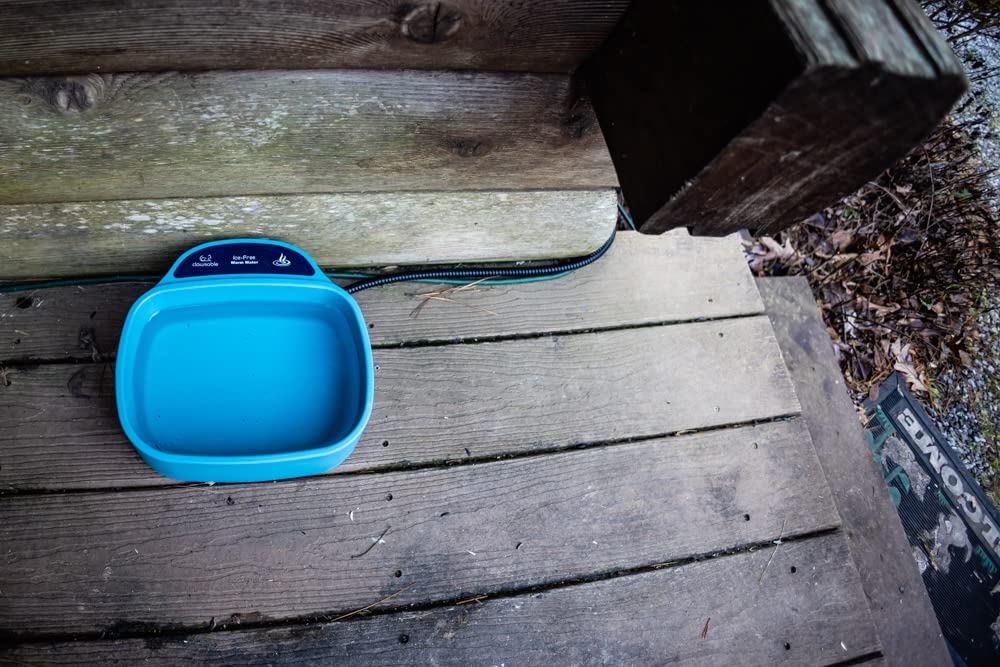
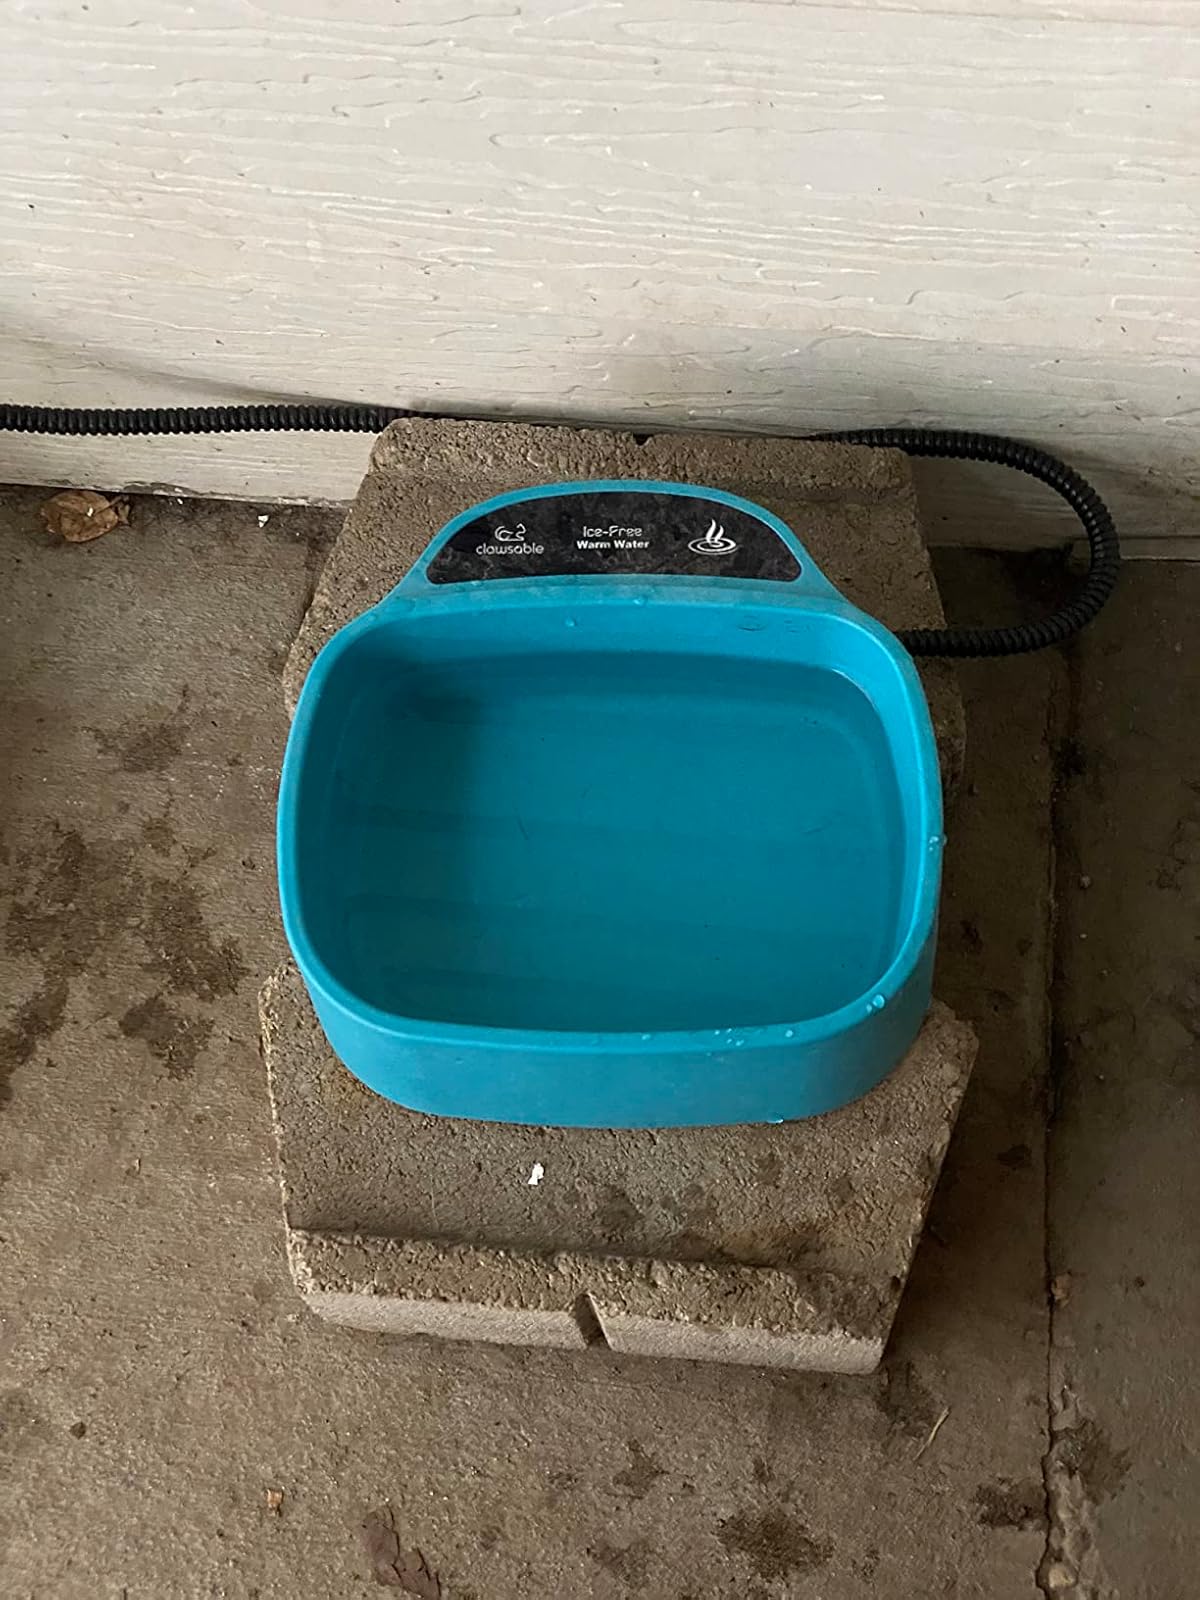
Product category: items_bowl
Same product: yes